St John's, Worcester

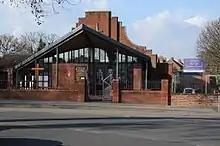
OLQP Parish Church located next to the primary school

St John's is a western suburb of Worcester in Worcestershire, England, lying west of the city centre and the River Severn. St. John's is referred to locally as the "Village in the City", which is partly due to being an independent township, before joining the city in 1837. There is still a sense of identity within the community.